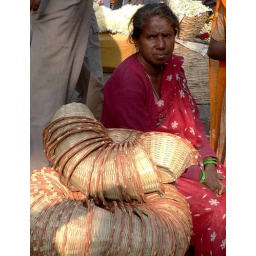
Woman basket seller in the flower market.